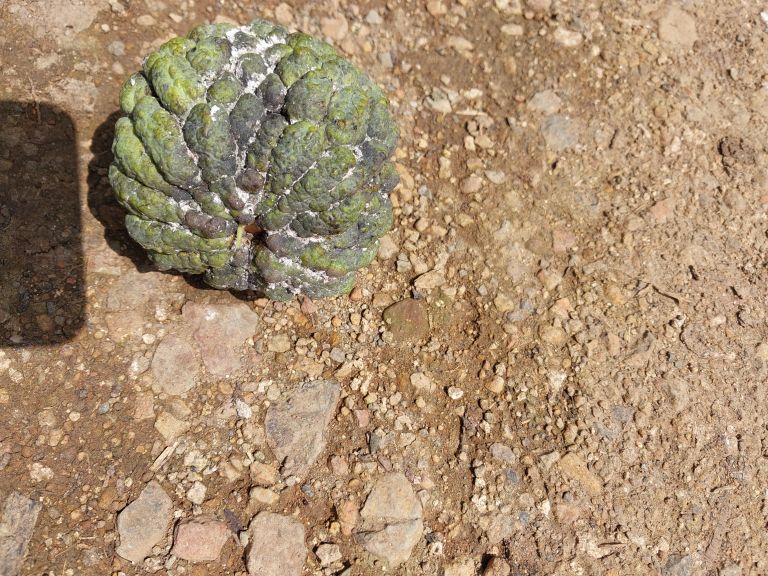
Disease label: Blank Canker